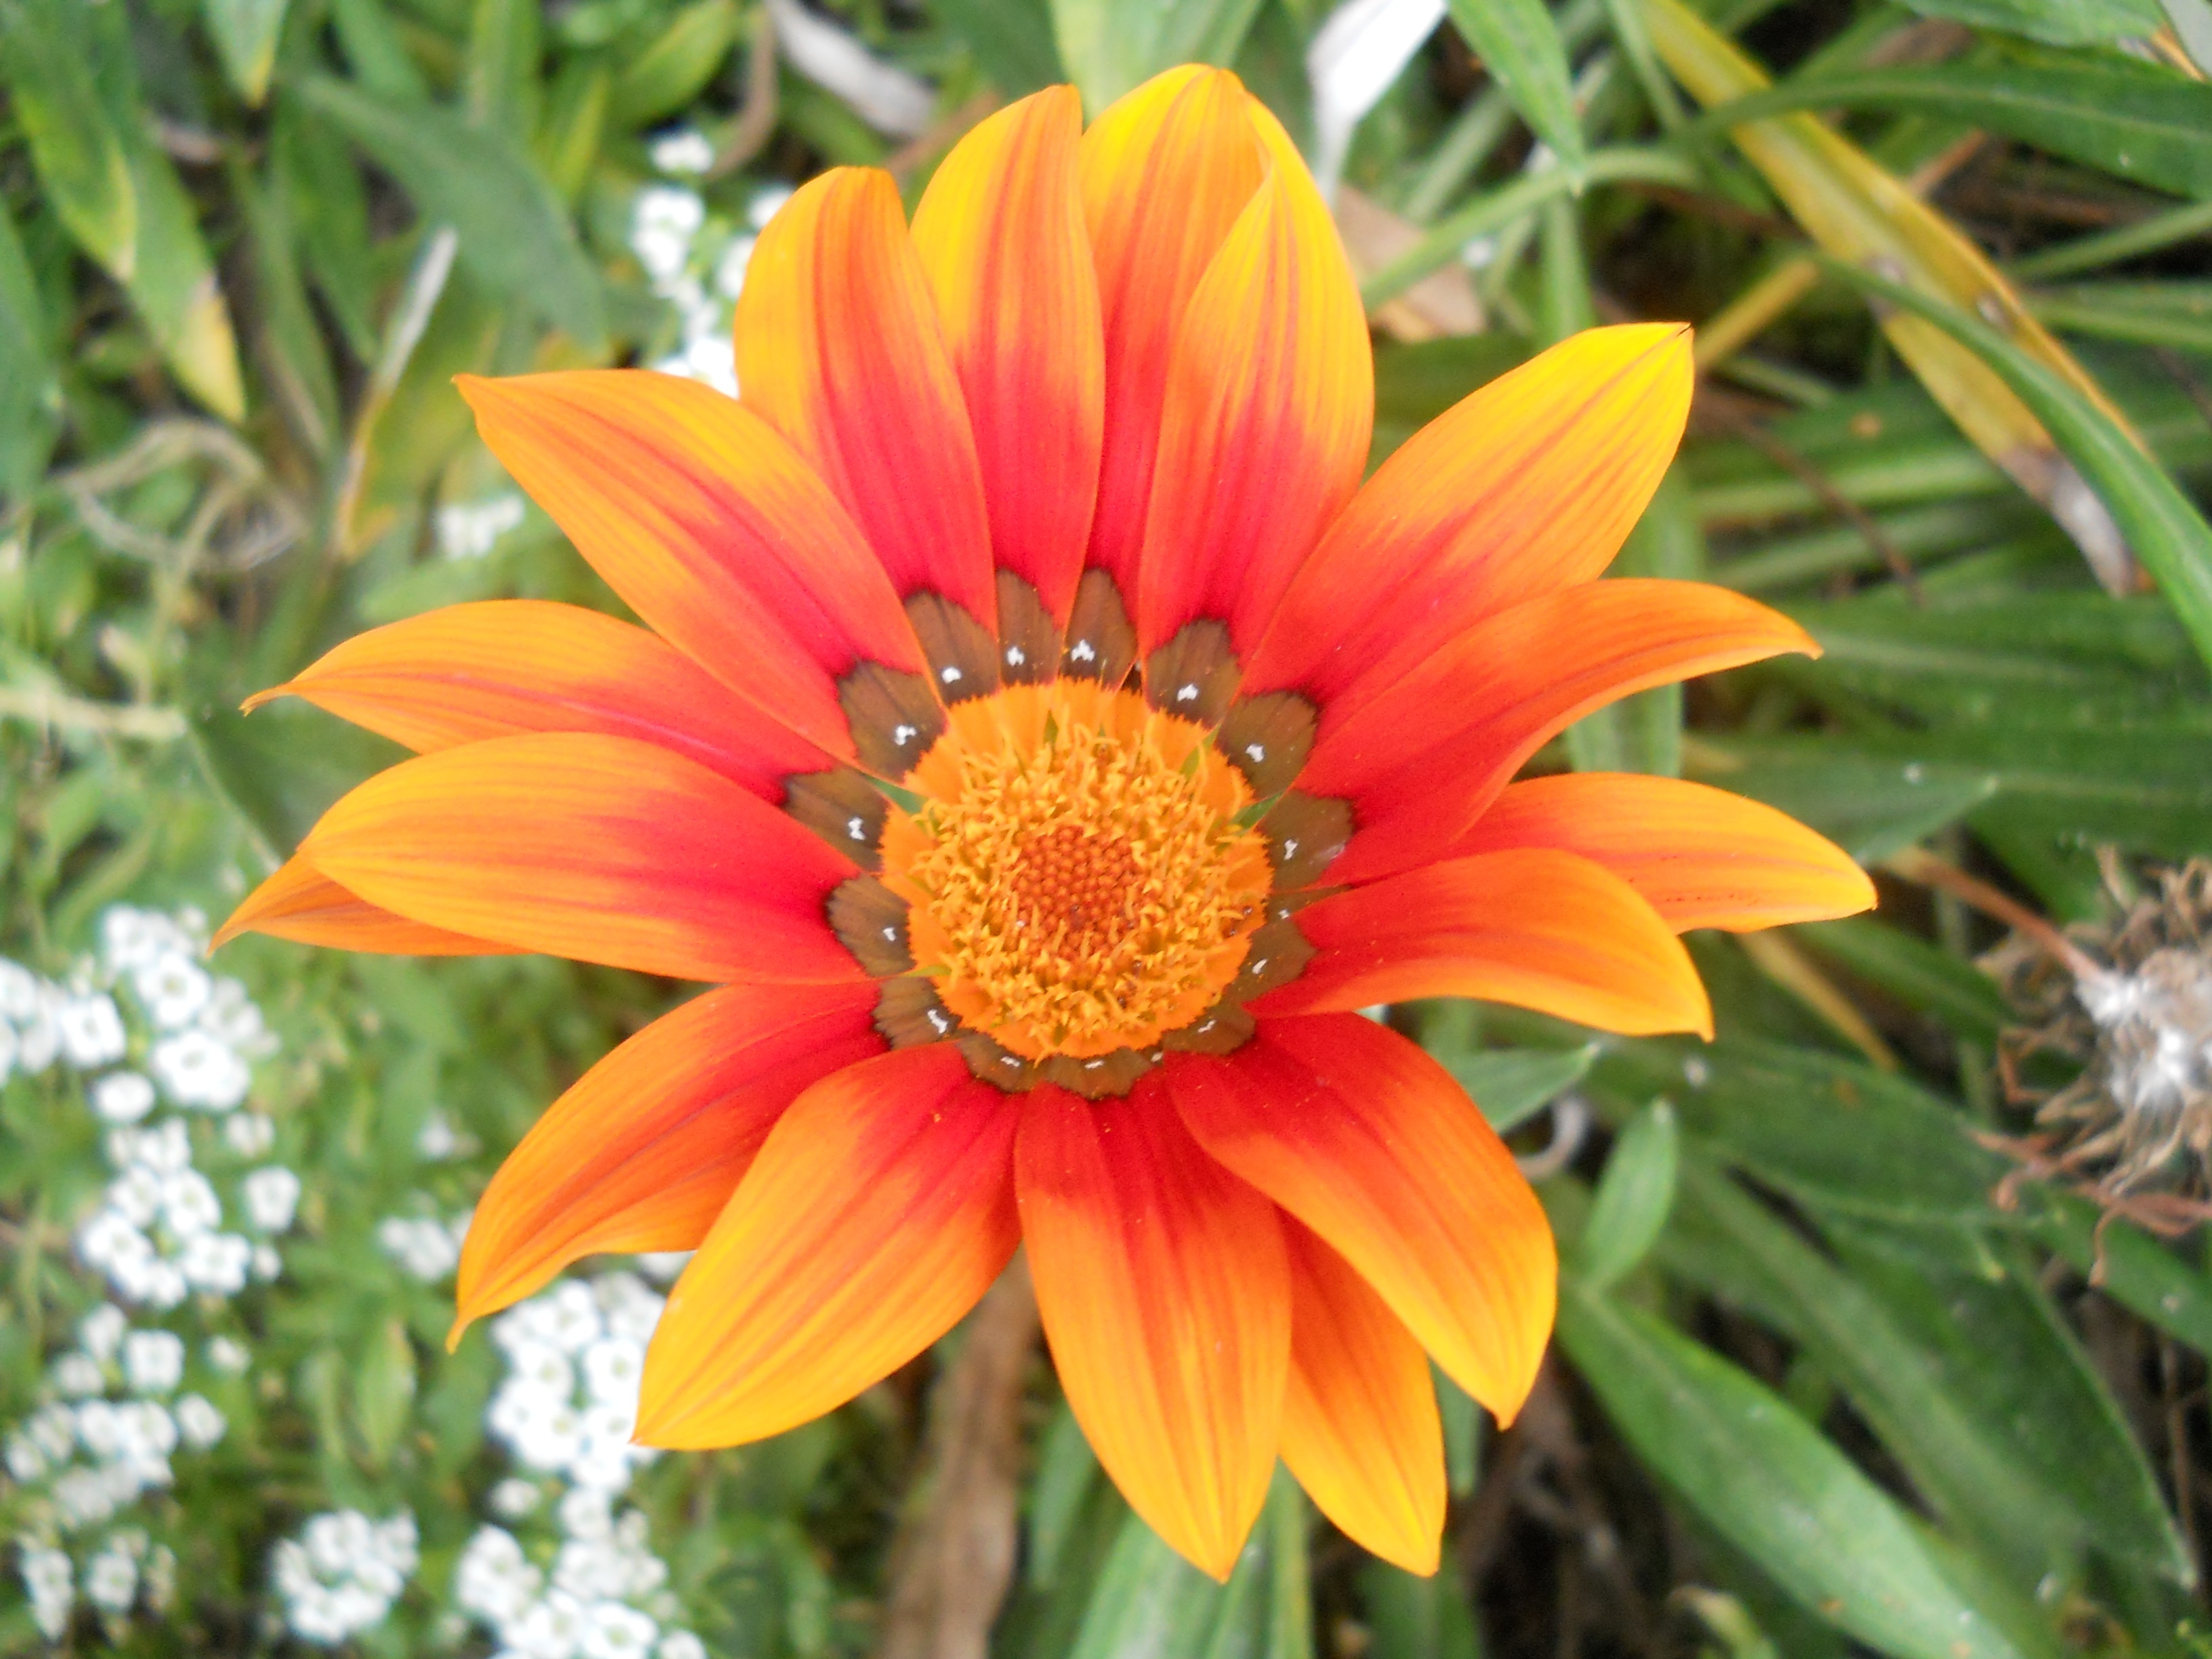
nature, plant, sun, flower, petal, orange, spring, color, insect, macro, botany, butterfly, garden, flora, wildflower, flowers, macro photography, orange flower, flowering plant, daisy family, annual plant, land plant, blanket flowers, orange flower petals